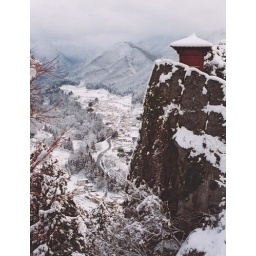
Mountain temple building and valley floor below in winter, Yamadera, Japan